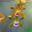
Label: orchid